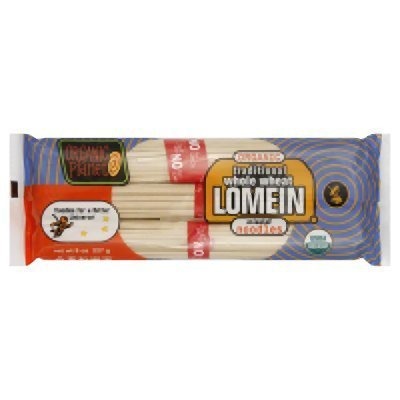
Item Name: Organic Planet Organic Lomein Noodles Pasta (12x8 OZ) (Value Bulk Multi-pack)
Value: 96.0
Unit: Ounce

Price: 25.11